Salomón Rondón

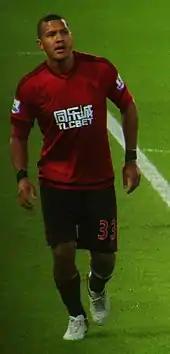
Rondón playing for West Bromwich Albion in 2016

In August 2012, Rondón signed for Russian Premier League team FC Rubin Kazan, for a reported fee of €10 million which made him the most expensive Venezuelan player in history. He made his league debut on the 12th in a 2–0 home win over FC Dynamo Moscow, and he scored his first goal against FC Terek Grozny on 1 September, albeit in a 1–2 home defeat.